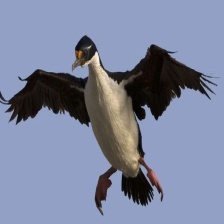
Species: IMPERIAL SHAQ
Scientific name: LEUCOCARBO ATRICEPS